Arteriole

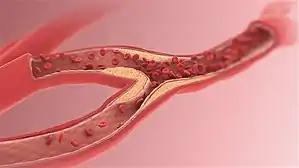
Decreased diameter of arteriole.

Any pathology which constricts blood flow, such as stenosis, will increase total peripheral resistance and lead to hypertension.